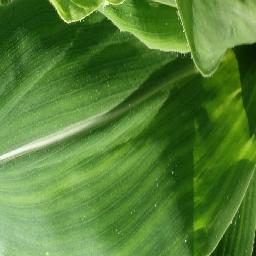
Label: Corn___healthy